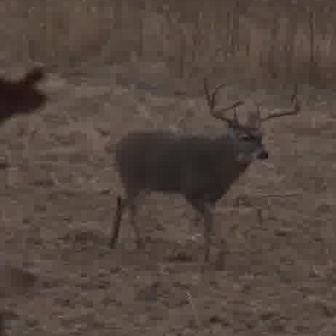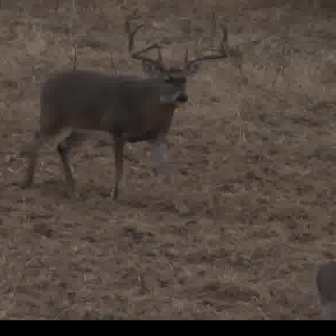
  Please identify the target specified by the bounding box [108,77,298,268] in the first image and locate it in the second image. Return the coordinates in [x_min,y_min,x_max,y_max] format.
Answer: [18,7,227,216]